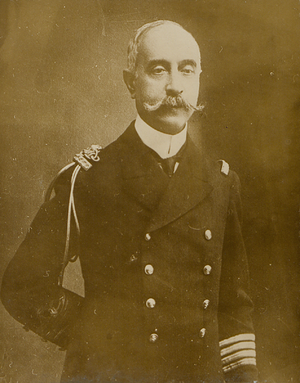
Cet article dresse la liste des régents du royaume de Grèce.
Cet article est une liste des Présidents de la République hellénique. Avant le 1ᵉʳ juin 1973, la Grèce a été à plusieurs reprises une monarchie.
Pávlos Koundouriótis était un homme politique et un amiral grec né le 9 avril 1855 et décédé le 22 août 1935.